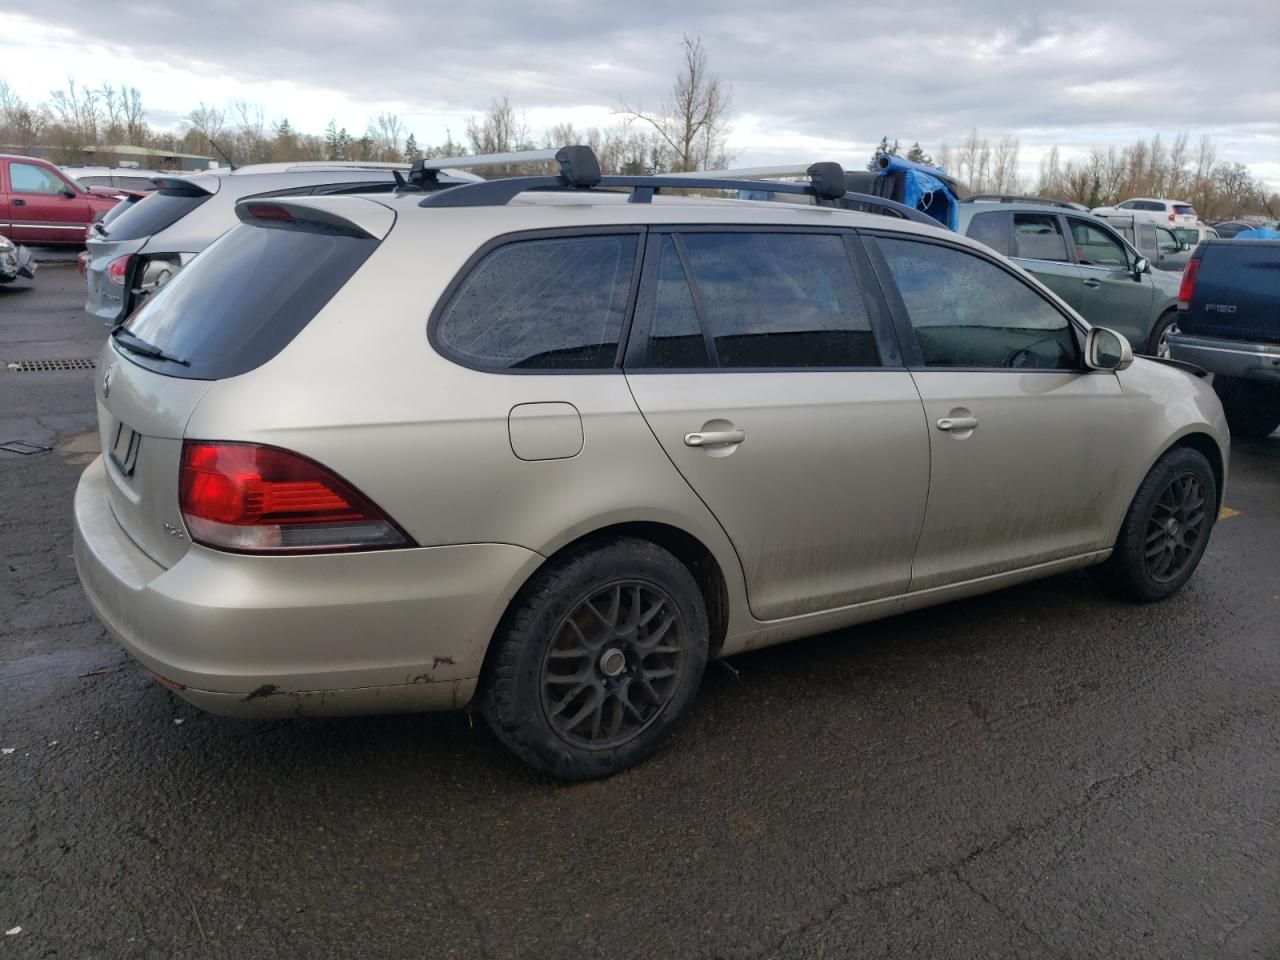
Aucun dommage détecté.
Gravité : aucun